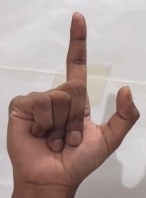
ASL sign: L